John Keracher

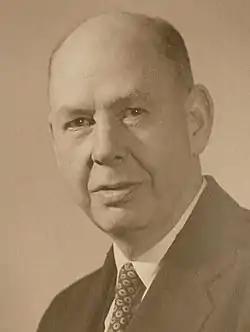
John Keracher as he appeared in the 1940s.

John Keracher (16 January 1880 – 11 January 1958) was a Scottish-born American Marxist politician who founded the Proletarian Party of America in 1920.